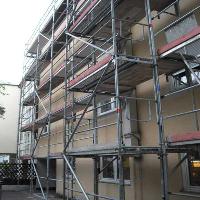
Weather: cloudy or overcast